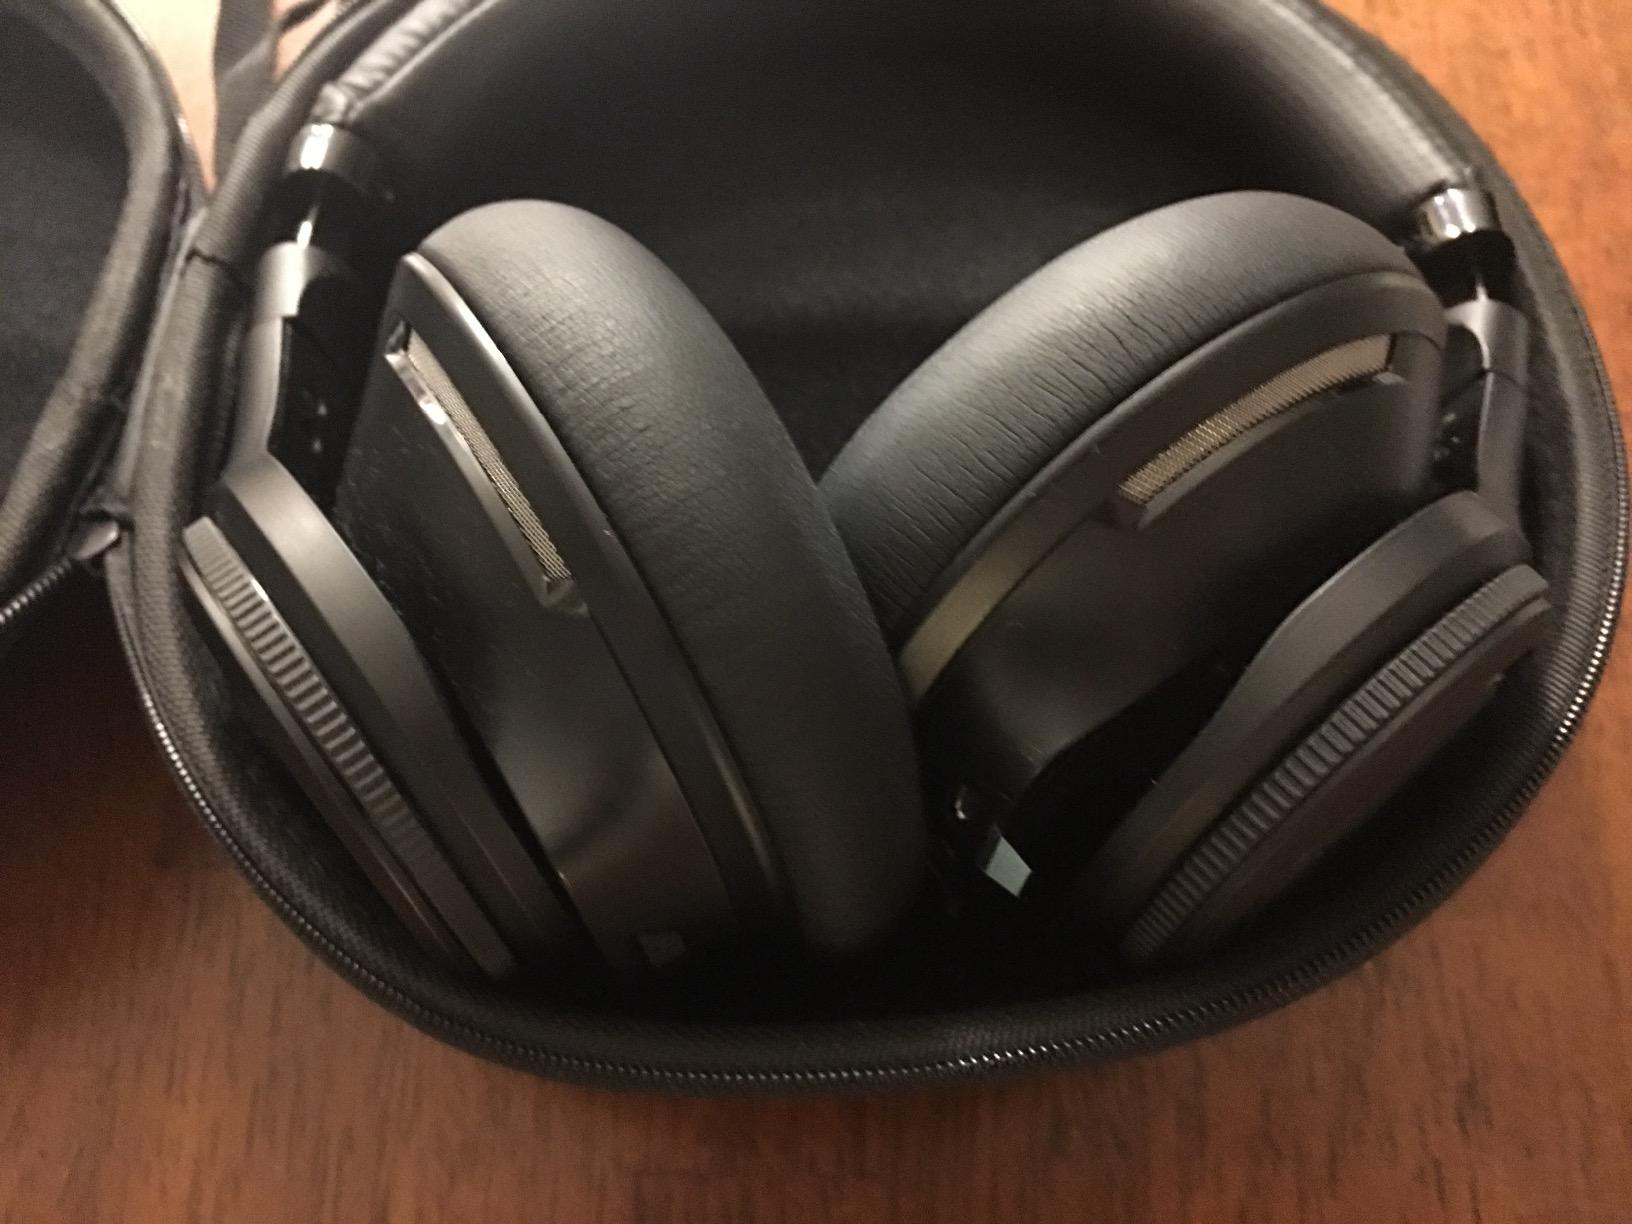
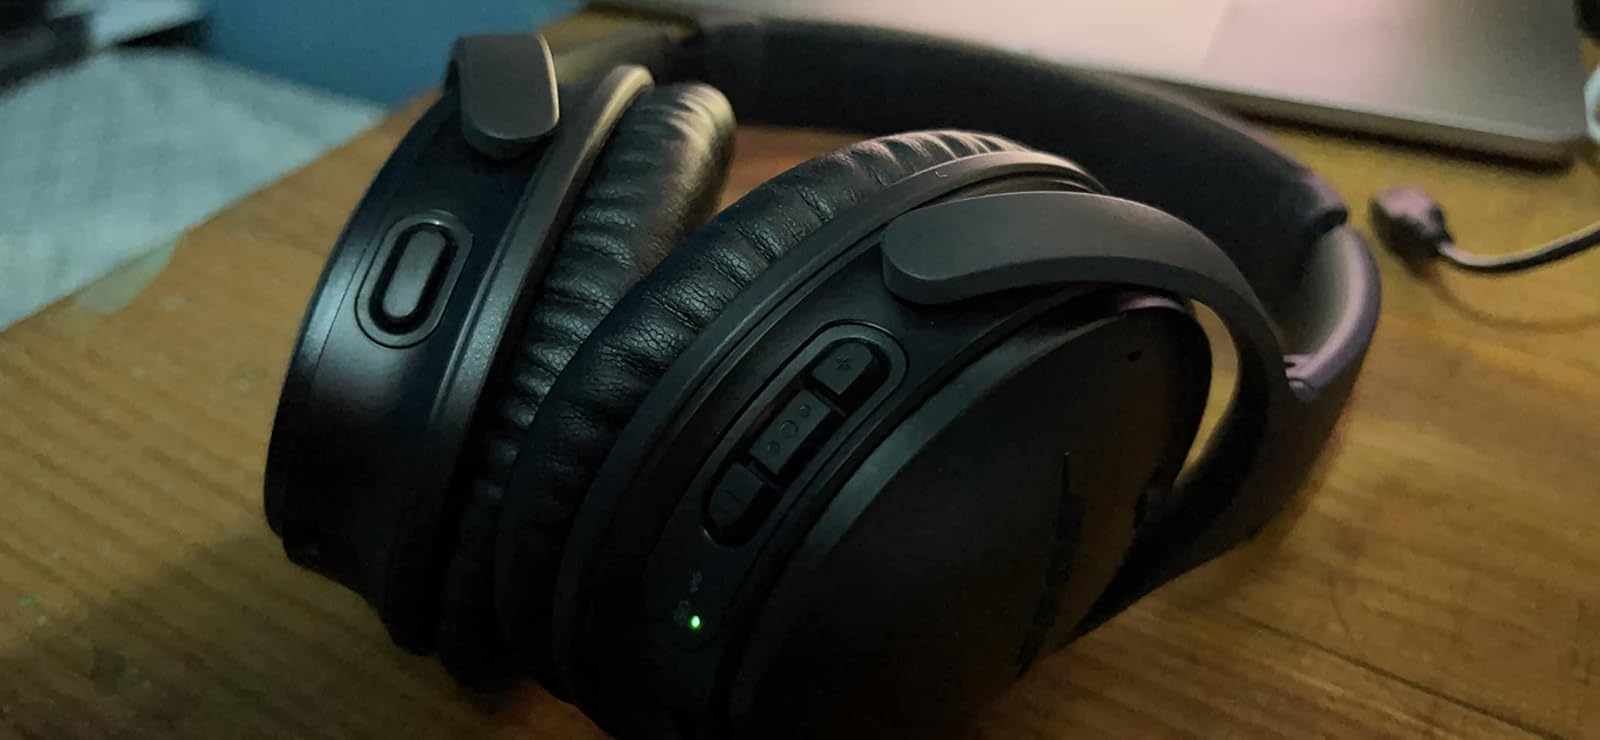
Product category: headphones
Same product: no